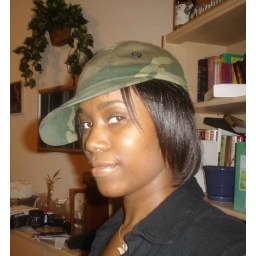
happened to think I looked cute in his hat so...